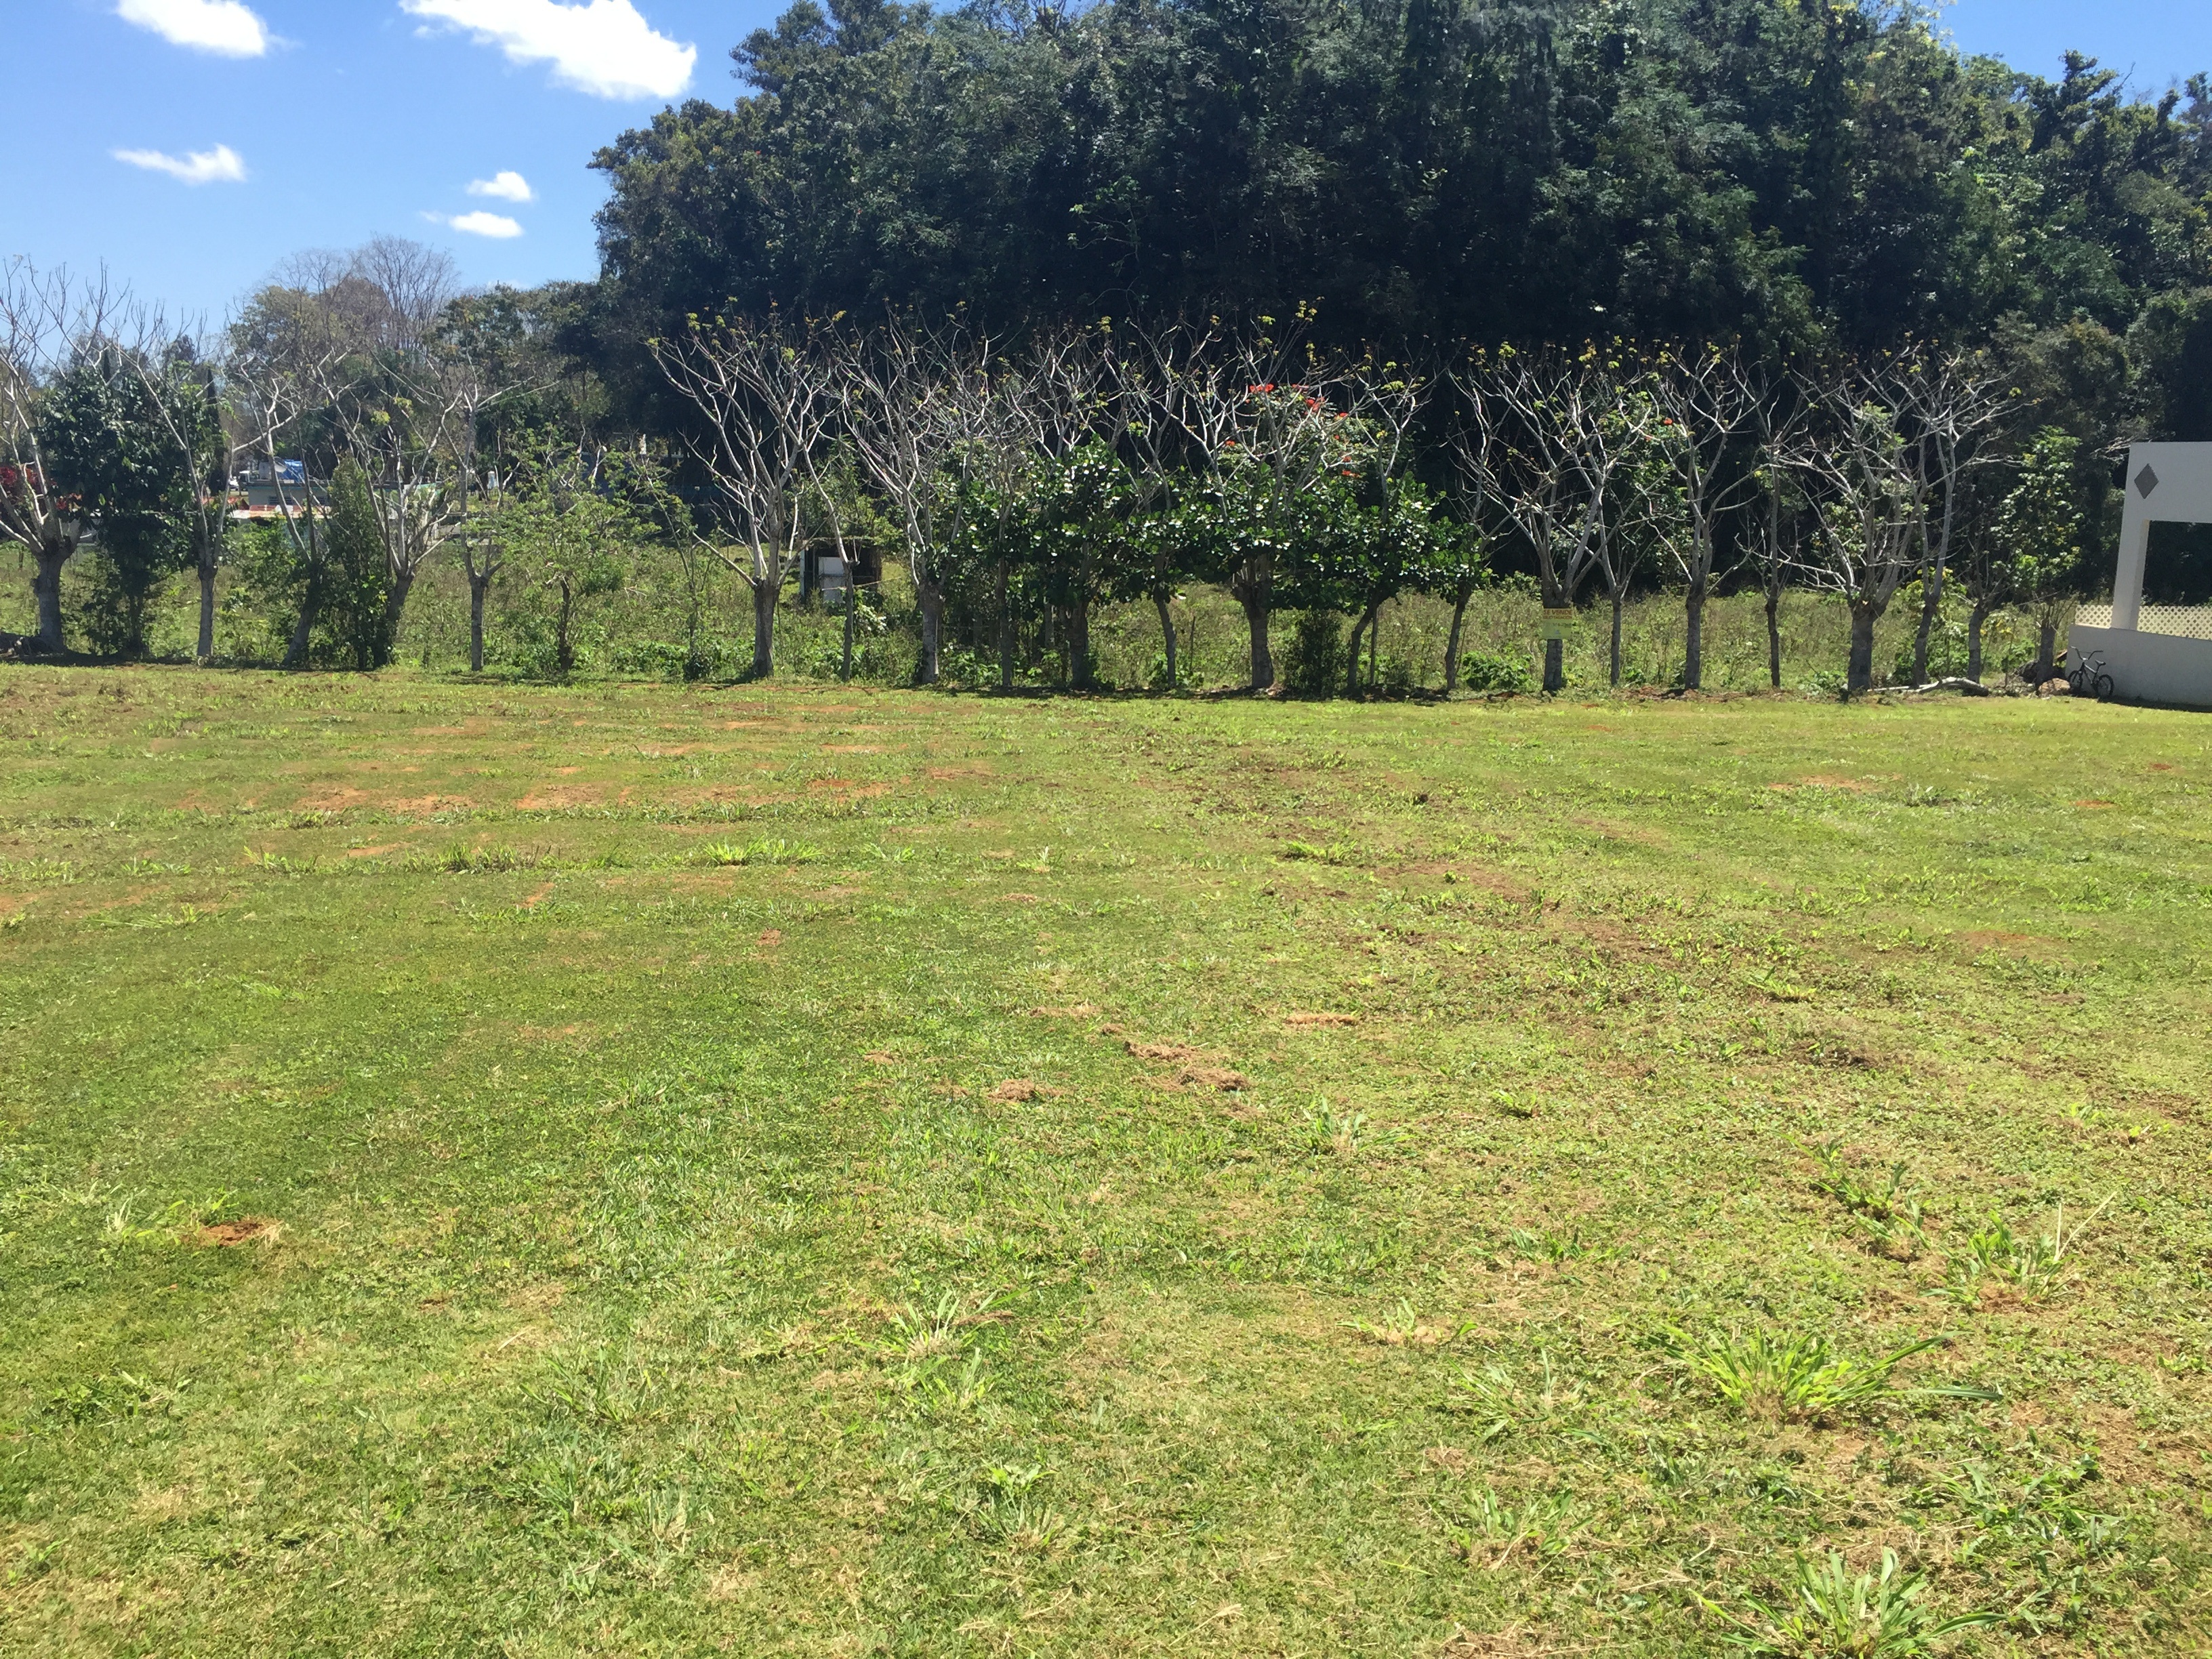
tree, grass, field, farm, lawn, meadow, prairie, hill, pasture, ranch, soil, property, plain, grassland, shrub, plantation, estate, yard, ecosystem, rural area, land lot